Italian Army in Russia

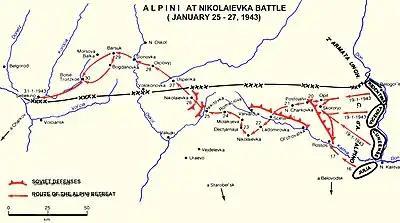
Route of the Alpini toward Nikolaievka

On 14 January 1943, after a short pause, the 6th Soviet Army attacked the divisions of the Alpine Corps as part of the Ostrogozhsk-Rossosh offensive. These units had been placed on the left flank of the Italian army and, to date, were still relatively unaffected by the battle. However, the Alpini's position had turned critical after the collapse of the Italian centre, the collapse of the Italian right flank, and the simultaneous collapse of the Hungarian troops to the left of the Alpini. The Julia Division and Cuneense Division were destroyed. Members of the 1 Alpini Regiment, part of Cuneese Division, burned the regimental flags to keep them from being captured. Part of the Tridentina Division and other withdrawing troops managed to escape the encirclement.